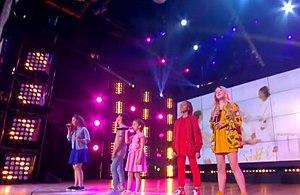
Les kids united sur scène pour l’émission [ [ Touche pas à mon poste ] ] à [ [ Canal Factory ] ] .
La Foire comtoise de Besançon est une manifestation festive et commerciale qui a lieu tous les ans au parc des expositions de Micropolis.
Kids United est un groupe de musique français, composé d'enfants et de jeunes adolescents. Il a été formé en 2015 dans le cadre d'une campagne de l'UNICEF France pour reprendre « les plus belles chansons célébrant la paix et l'espoir ». En mai 2018, le groupe devient Kids United Nouvelle Génération.